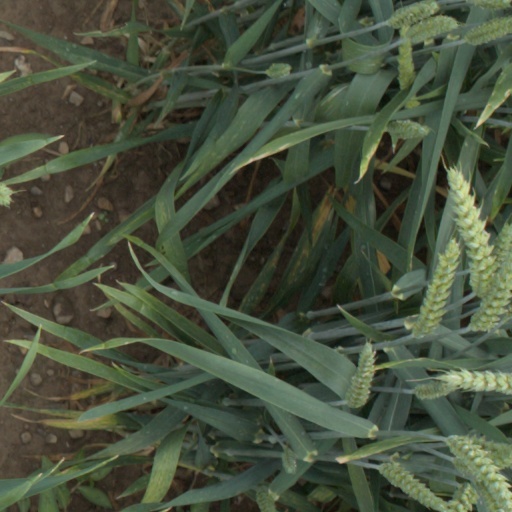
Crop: wheat